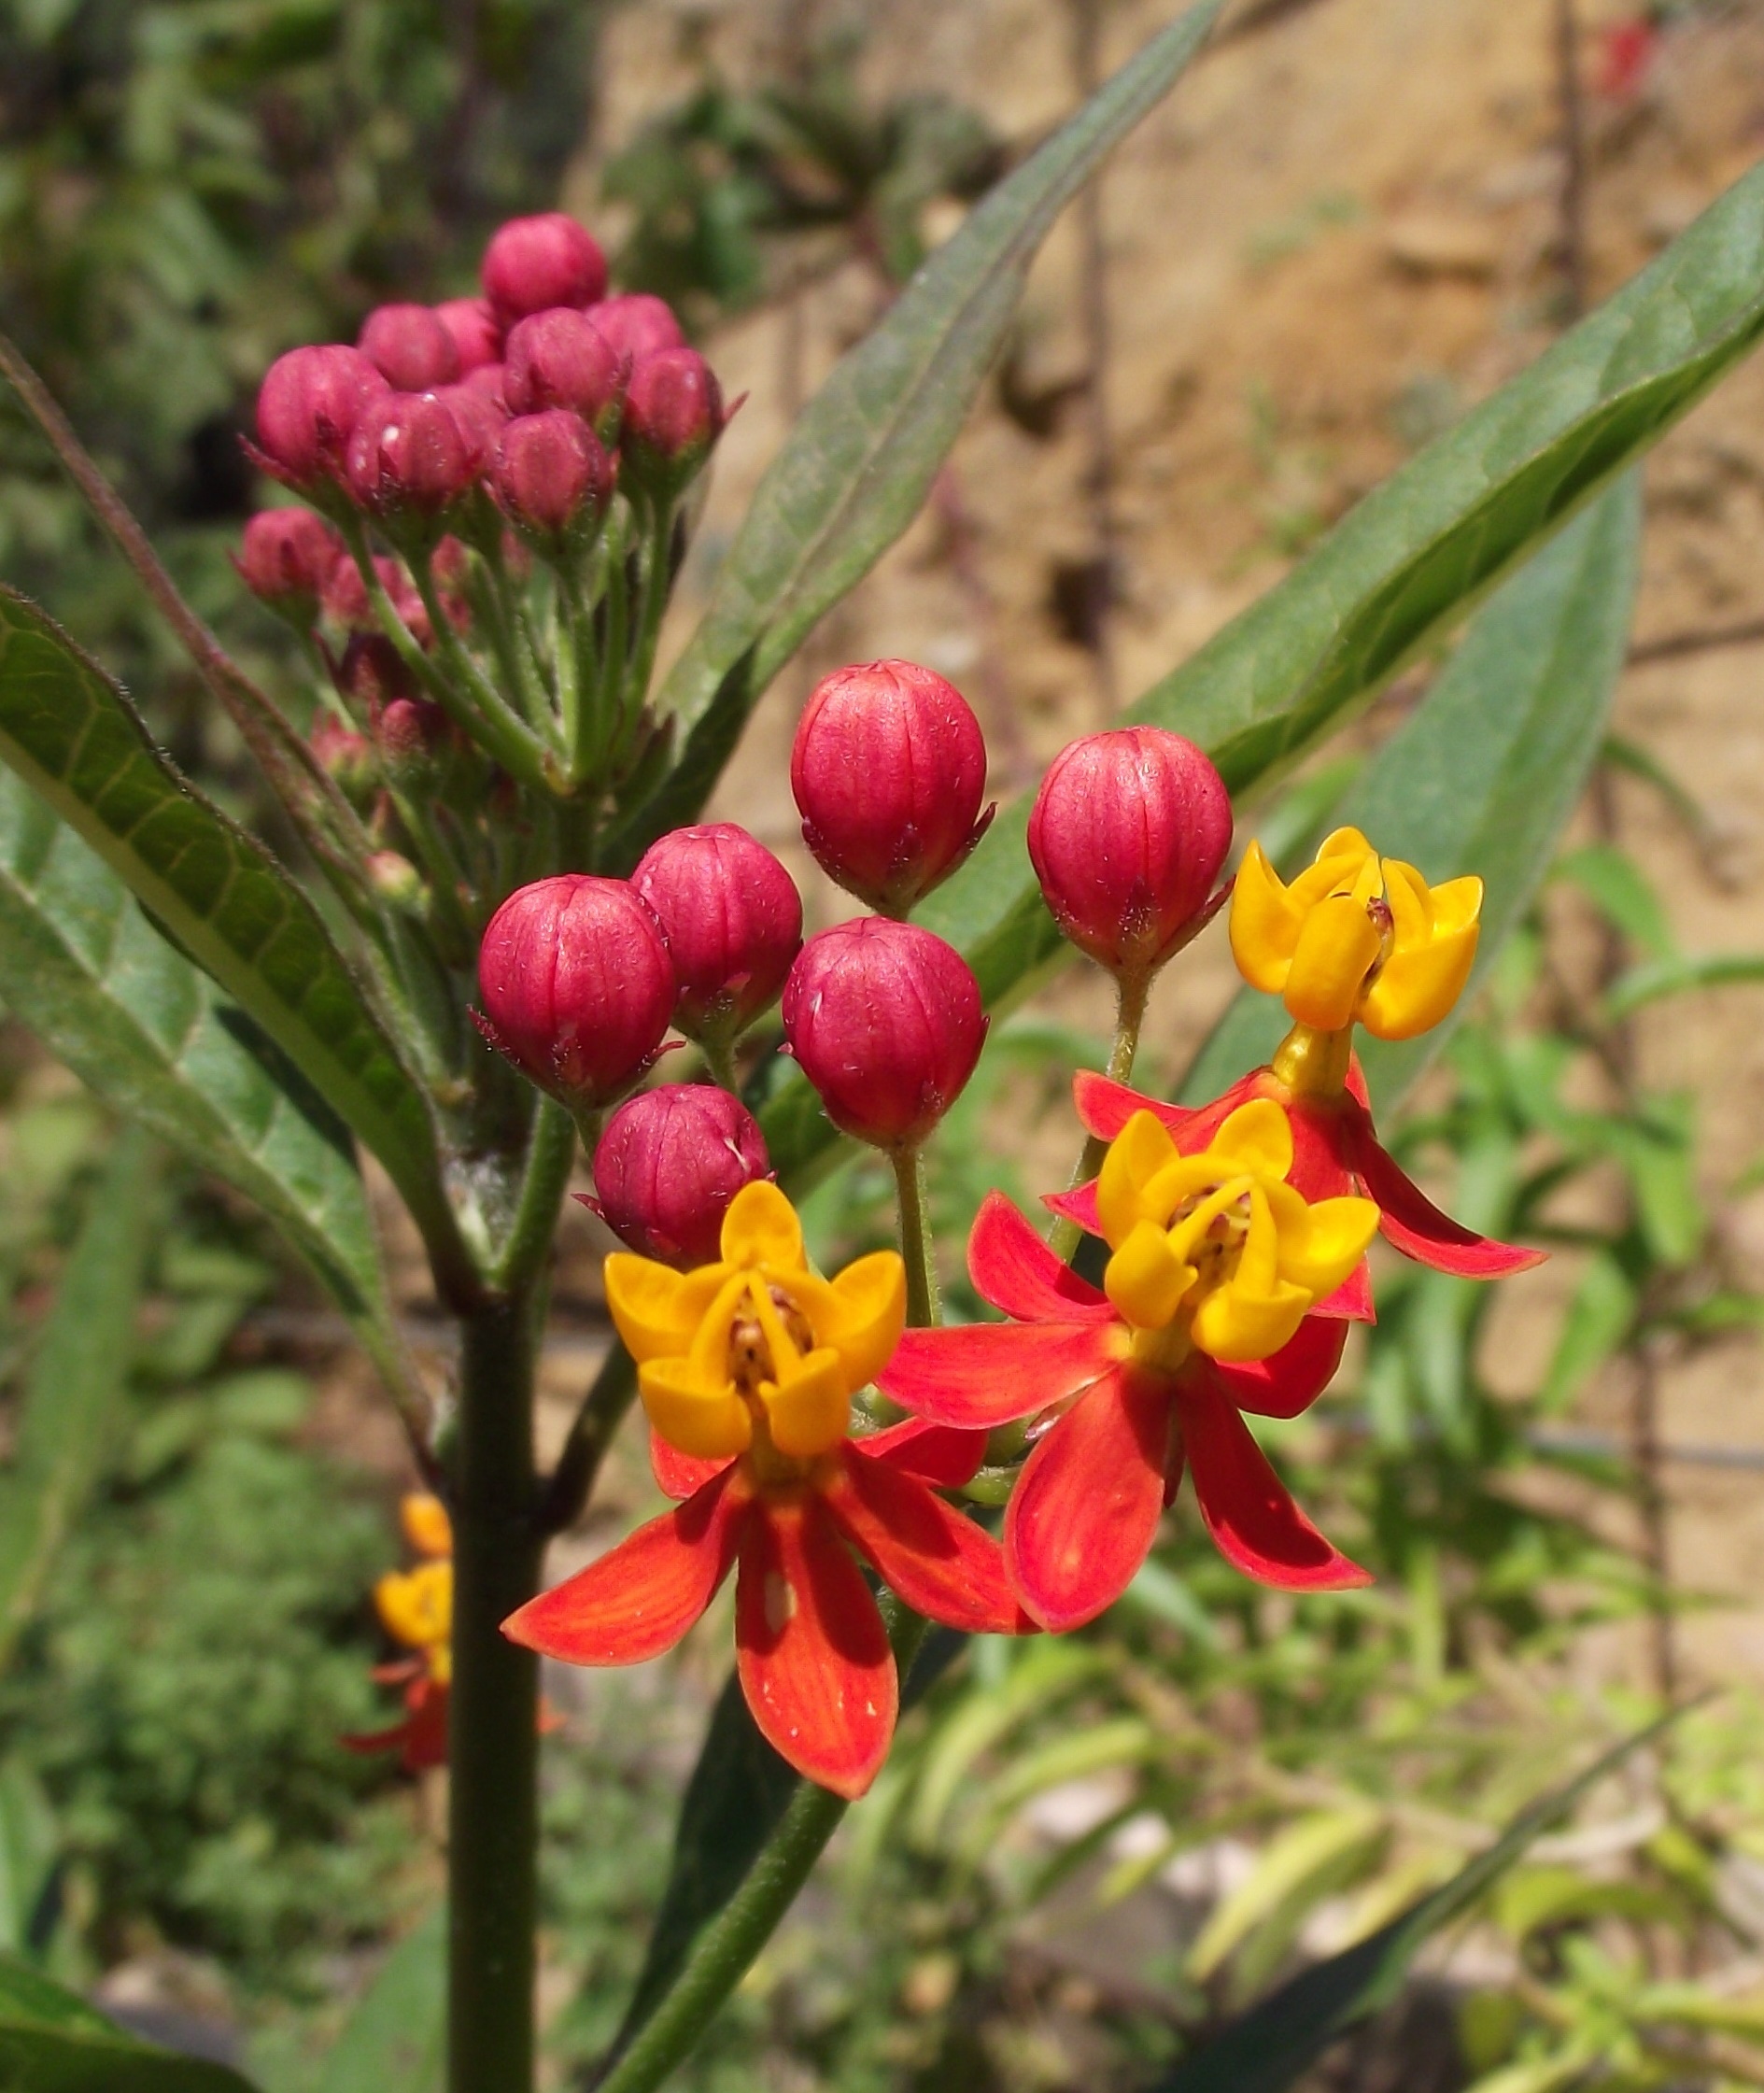
blossom, plant, flower, botany, colorful, flora, wildflower, species, flowering plant, butterfly weed, land plant, tropical milkweed, asclepias tuberosa